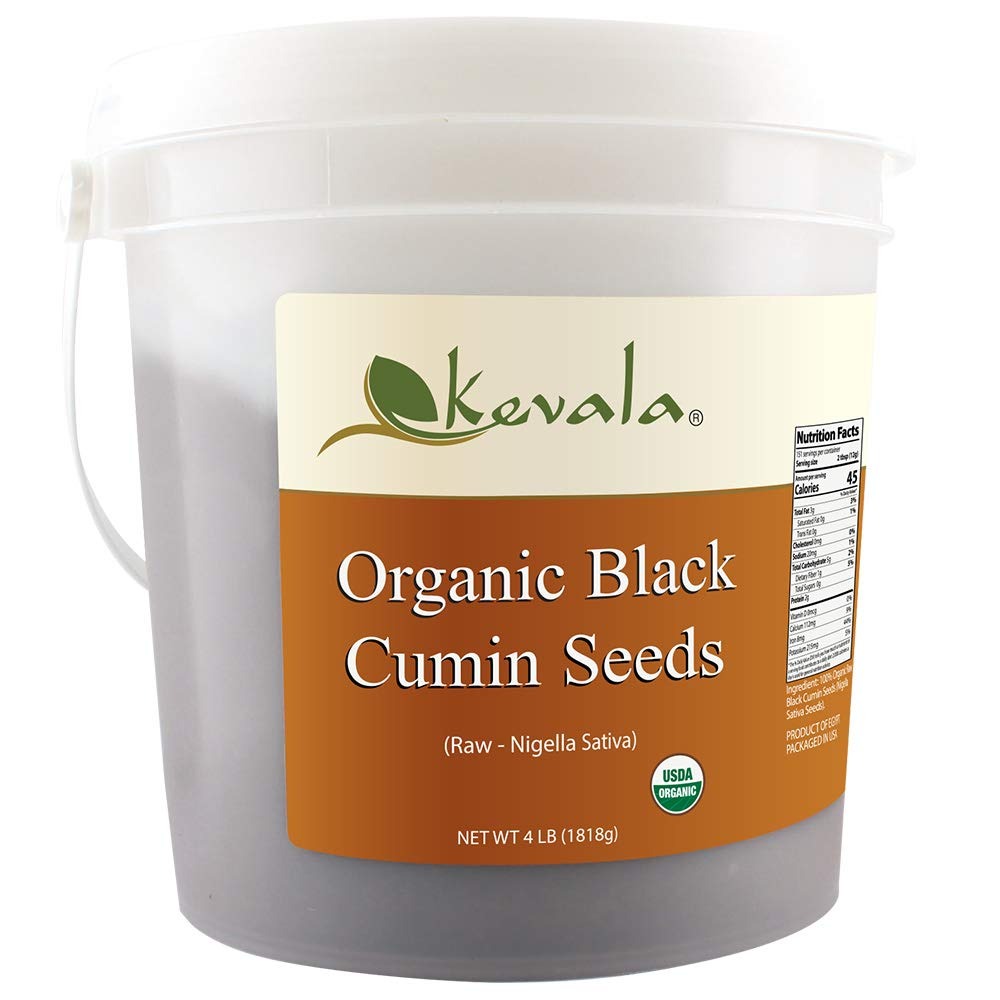
Item Name: Kevala Organic Black Cumin Seeds - 4 lb – Organic Black Seeds Raw – Bulk Nigella Sativa – Gluten Free – Vegan – For Cooking - Seasoning
Bullet Point 1: Distinct Flavor: Organic black cumin seeds, known for their warm, earthy flavor, add a unique spice to dishes, enhancing curries, stews, and baked goods.
Bullet Point 2: Nutritional Benefits: Rich in antioxidants, vitamins, and essential minerals like calcium, black cumin seeds provide a wealth of nutritional benefits.
Bullet Point 3: Protein Content: They provide a significant amount of plant-based protein, making them an extraordinary addition to many vegetarian and vegan recipes.
Bullet Point 4: Culinary Versatility: Use black cumin seeds in a variety of different dishes, including spice blends, dressings, or as a topping for breads and salads.
Bullet Point 5: Carefully Selected: Kevala Organic Raw Nigella Sativa, also known as Black Cumin Seeds, are one of the finest selected nigella sativa seeds available.
Product Description: Kevala Organic Raw Nigella Seeds, also known as black cumin seeds, are among the finest selected Nigella seeds available. They come clean and fresh in a convenient 2 lb resealable pouch. These seeds are fragrant and gluten-free, and they are made in a peanut-free facility.
Value: 64.0
Unit: Ounce

Price: 38.98